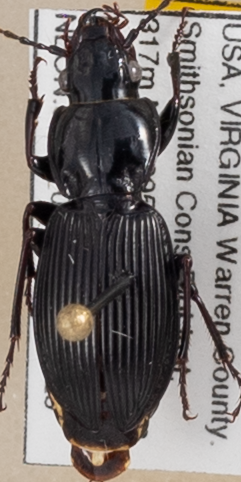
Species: Pterostichus coracinus
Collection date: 2019-05-30
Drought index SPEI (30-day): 1.13
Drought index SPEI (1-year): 2.09
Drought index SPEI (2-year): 1.69